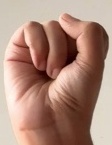
ASL sign: S